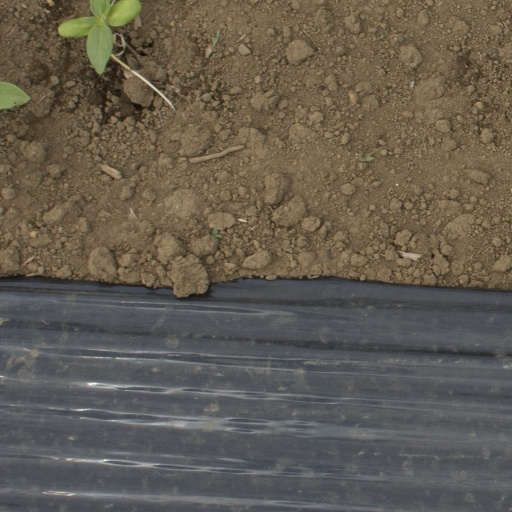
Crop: Jerusalem artichoke